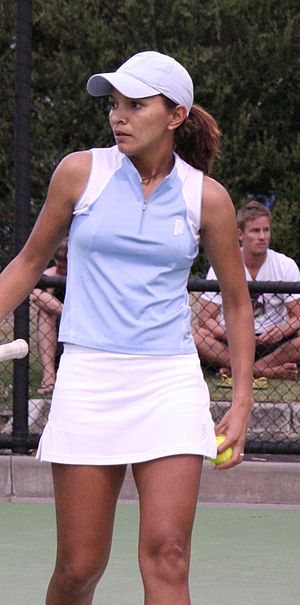
Milagros Sequera
Milagros Sequera.
Milagros Sequera er en kvindelig professionel tennisspiller fra Venezuela.